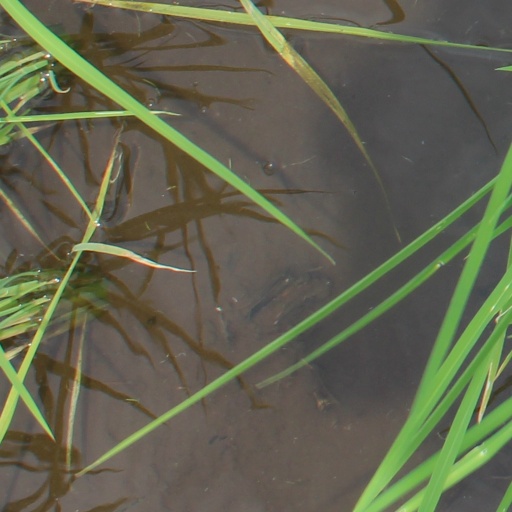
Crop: rice